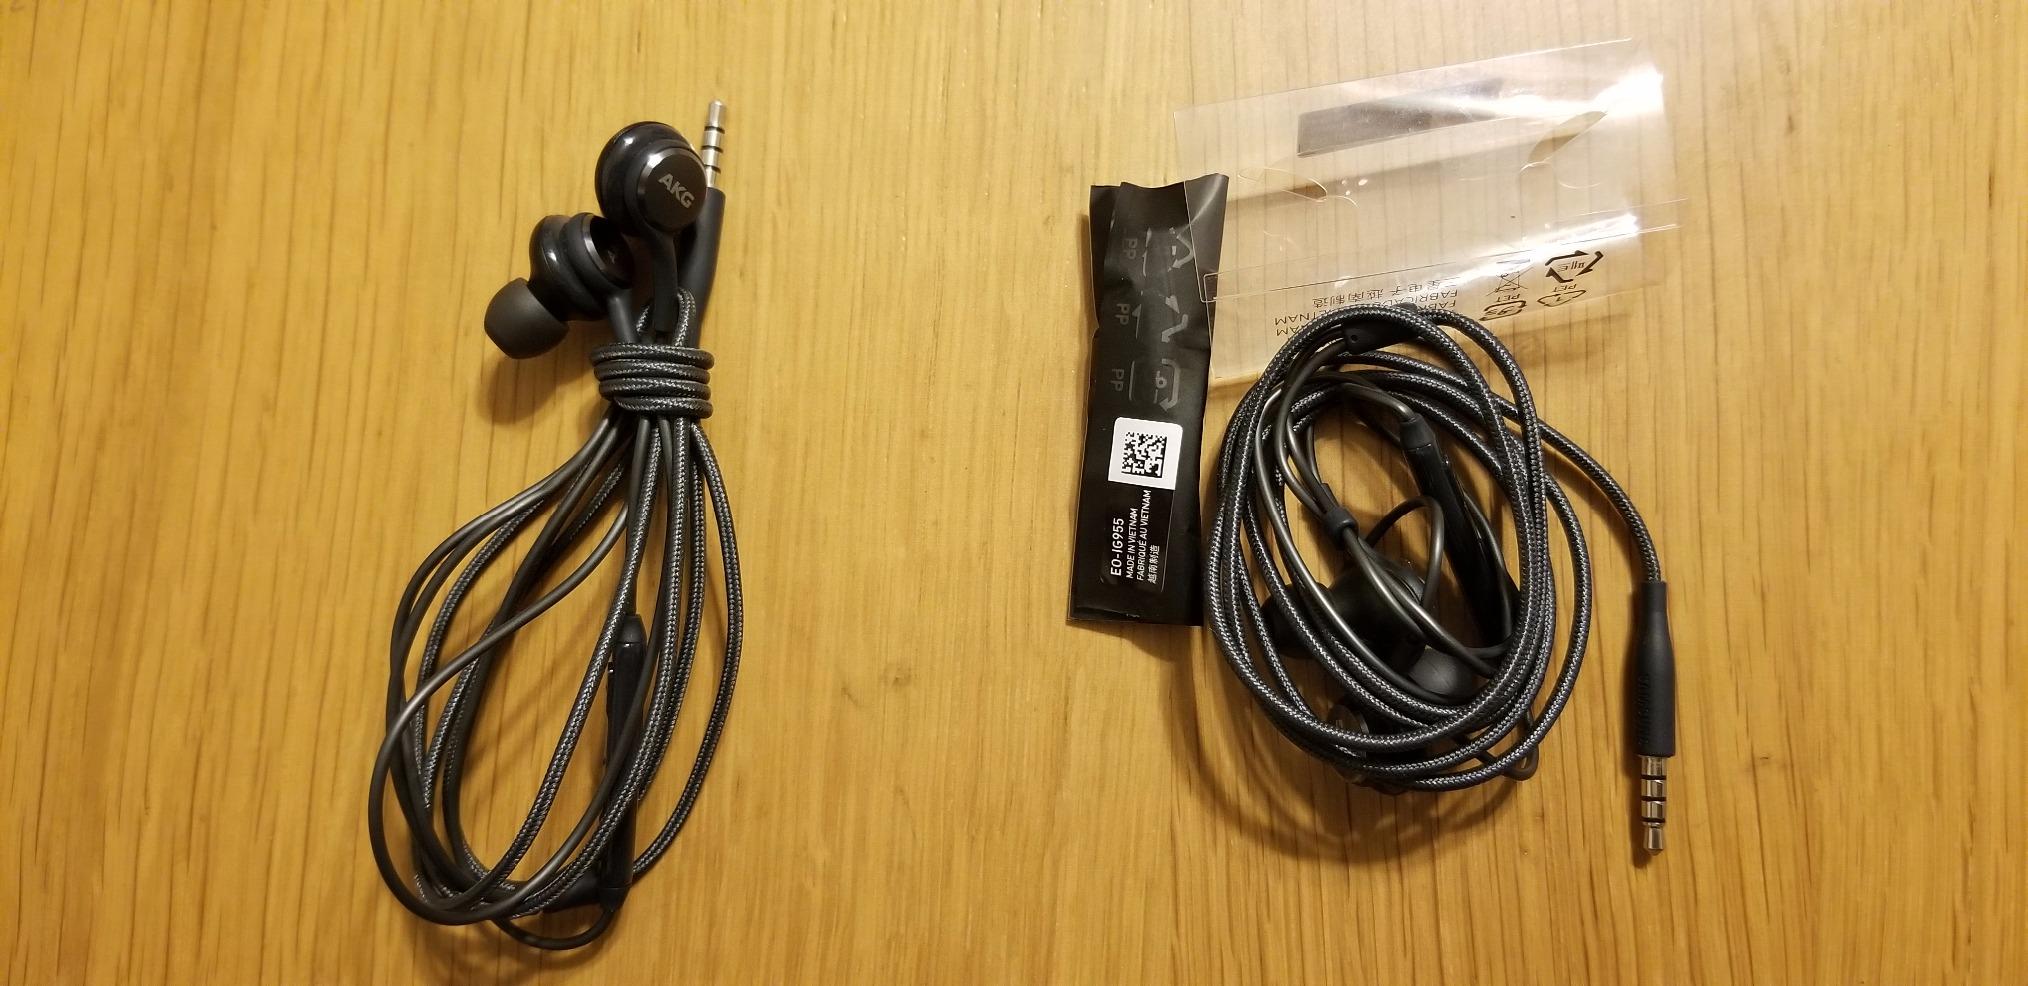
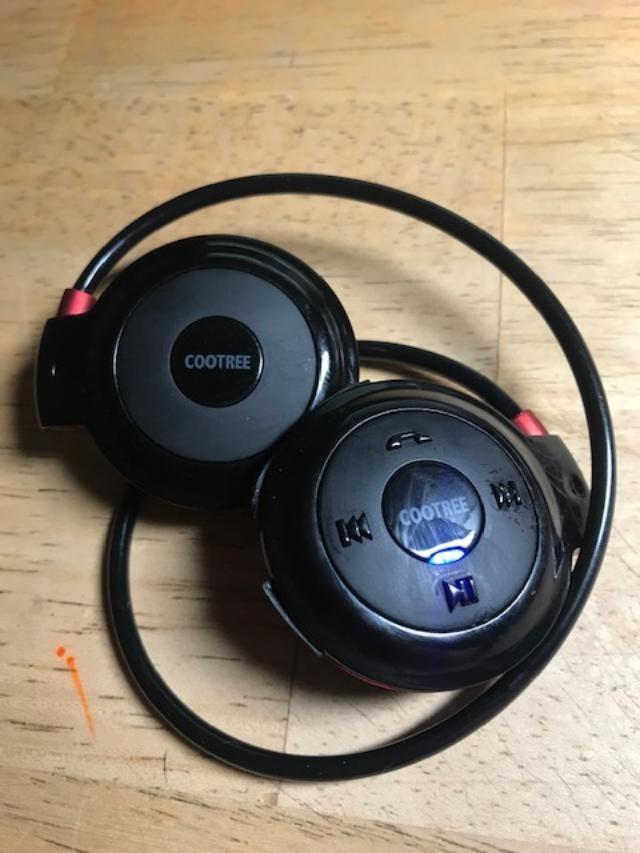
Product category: headphones
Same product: no